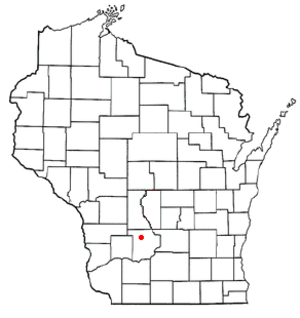
Reedsburg est une ville du comté de Sauk dans l'état du Wisconsin aux États-Unis.